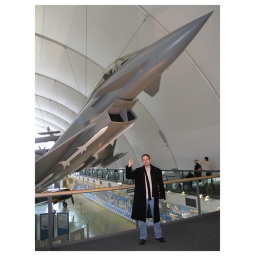
I used that bird a lot a long time ago - sure, just in a PC computer simulation only :-)